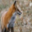
Label: fox